1939 Pittsburgh Panthers football team

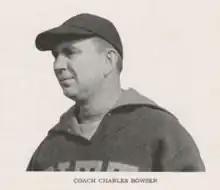
Coach Bowser

On March 20, the Board of Trustees approved the selection of Charles Bowser as the head coach of the Pitt varsity football team. He was tendered a three-year contract for $7,500 per year. Bowser was a Pitt man, having both played for Pop Warner (1919–1922) and coached twice on Jock Sutherland's staff (1927–1929, 1935–1937). "The Pitt News" noted that Bowser would be in a most difficult position for the 1939 season. "With a squad that has been wrecked by graduation, perforated by the Code Bowman, and demoralized by continual football squabbling, Bowser faces a terrific schedule."